Barbar Temple

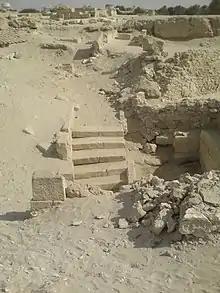
Barbar Temple

The Barbar Temple is an archaeological site located in the village of Barbar, Bahrain, considered to be part of the Dilmun culture. The most recent of the three Barbar temples was rediscovered by a Danish archaeological team in 1954. A further two temples were discovered on the site with the oldest dating back to 3000 BC. The temples were built of limestone blocks, believed to have been carved out from Jidda Island.